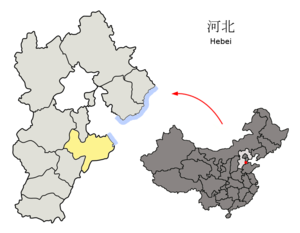
Cangzhou est une ville de la province du Hebei en Chine. Elle comptait environ 488 600 habitants en 2004 dans le centre urbain, et 6 800 000 habitants en total dans les environs.